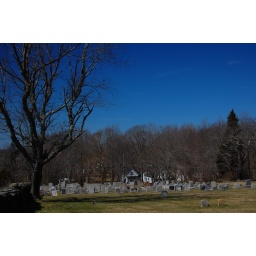
Eternal rest under the blue, blue sky of spring.